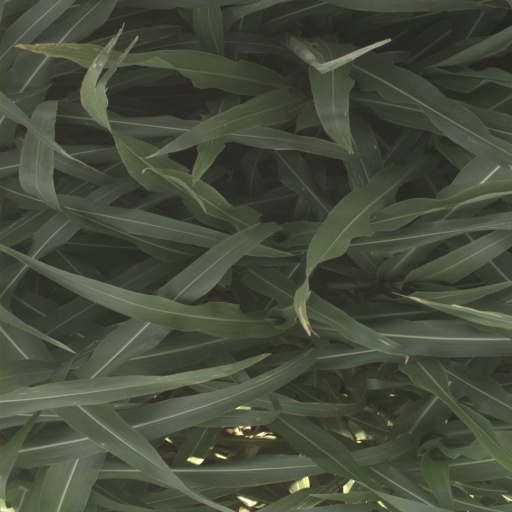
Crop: sorghum